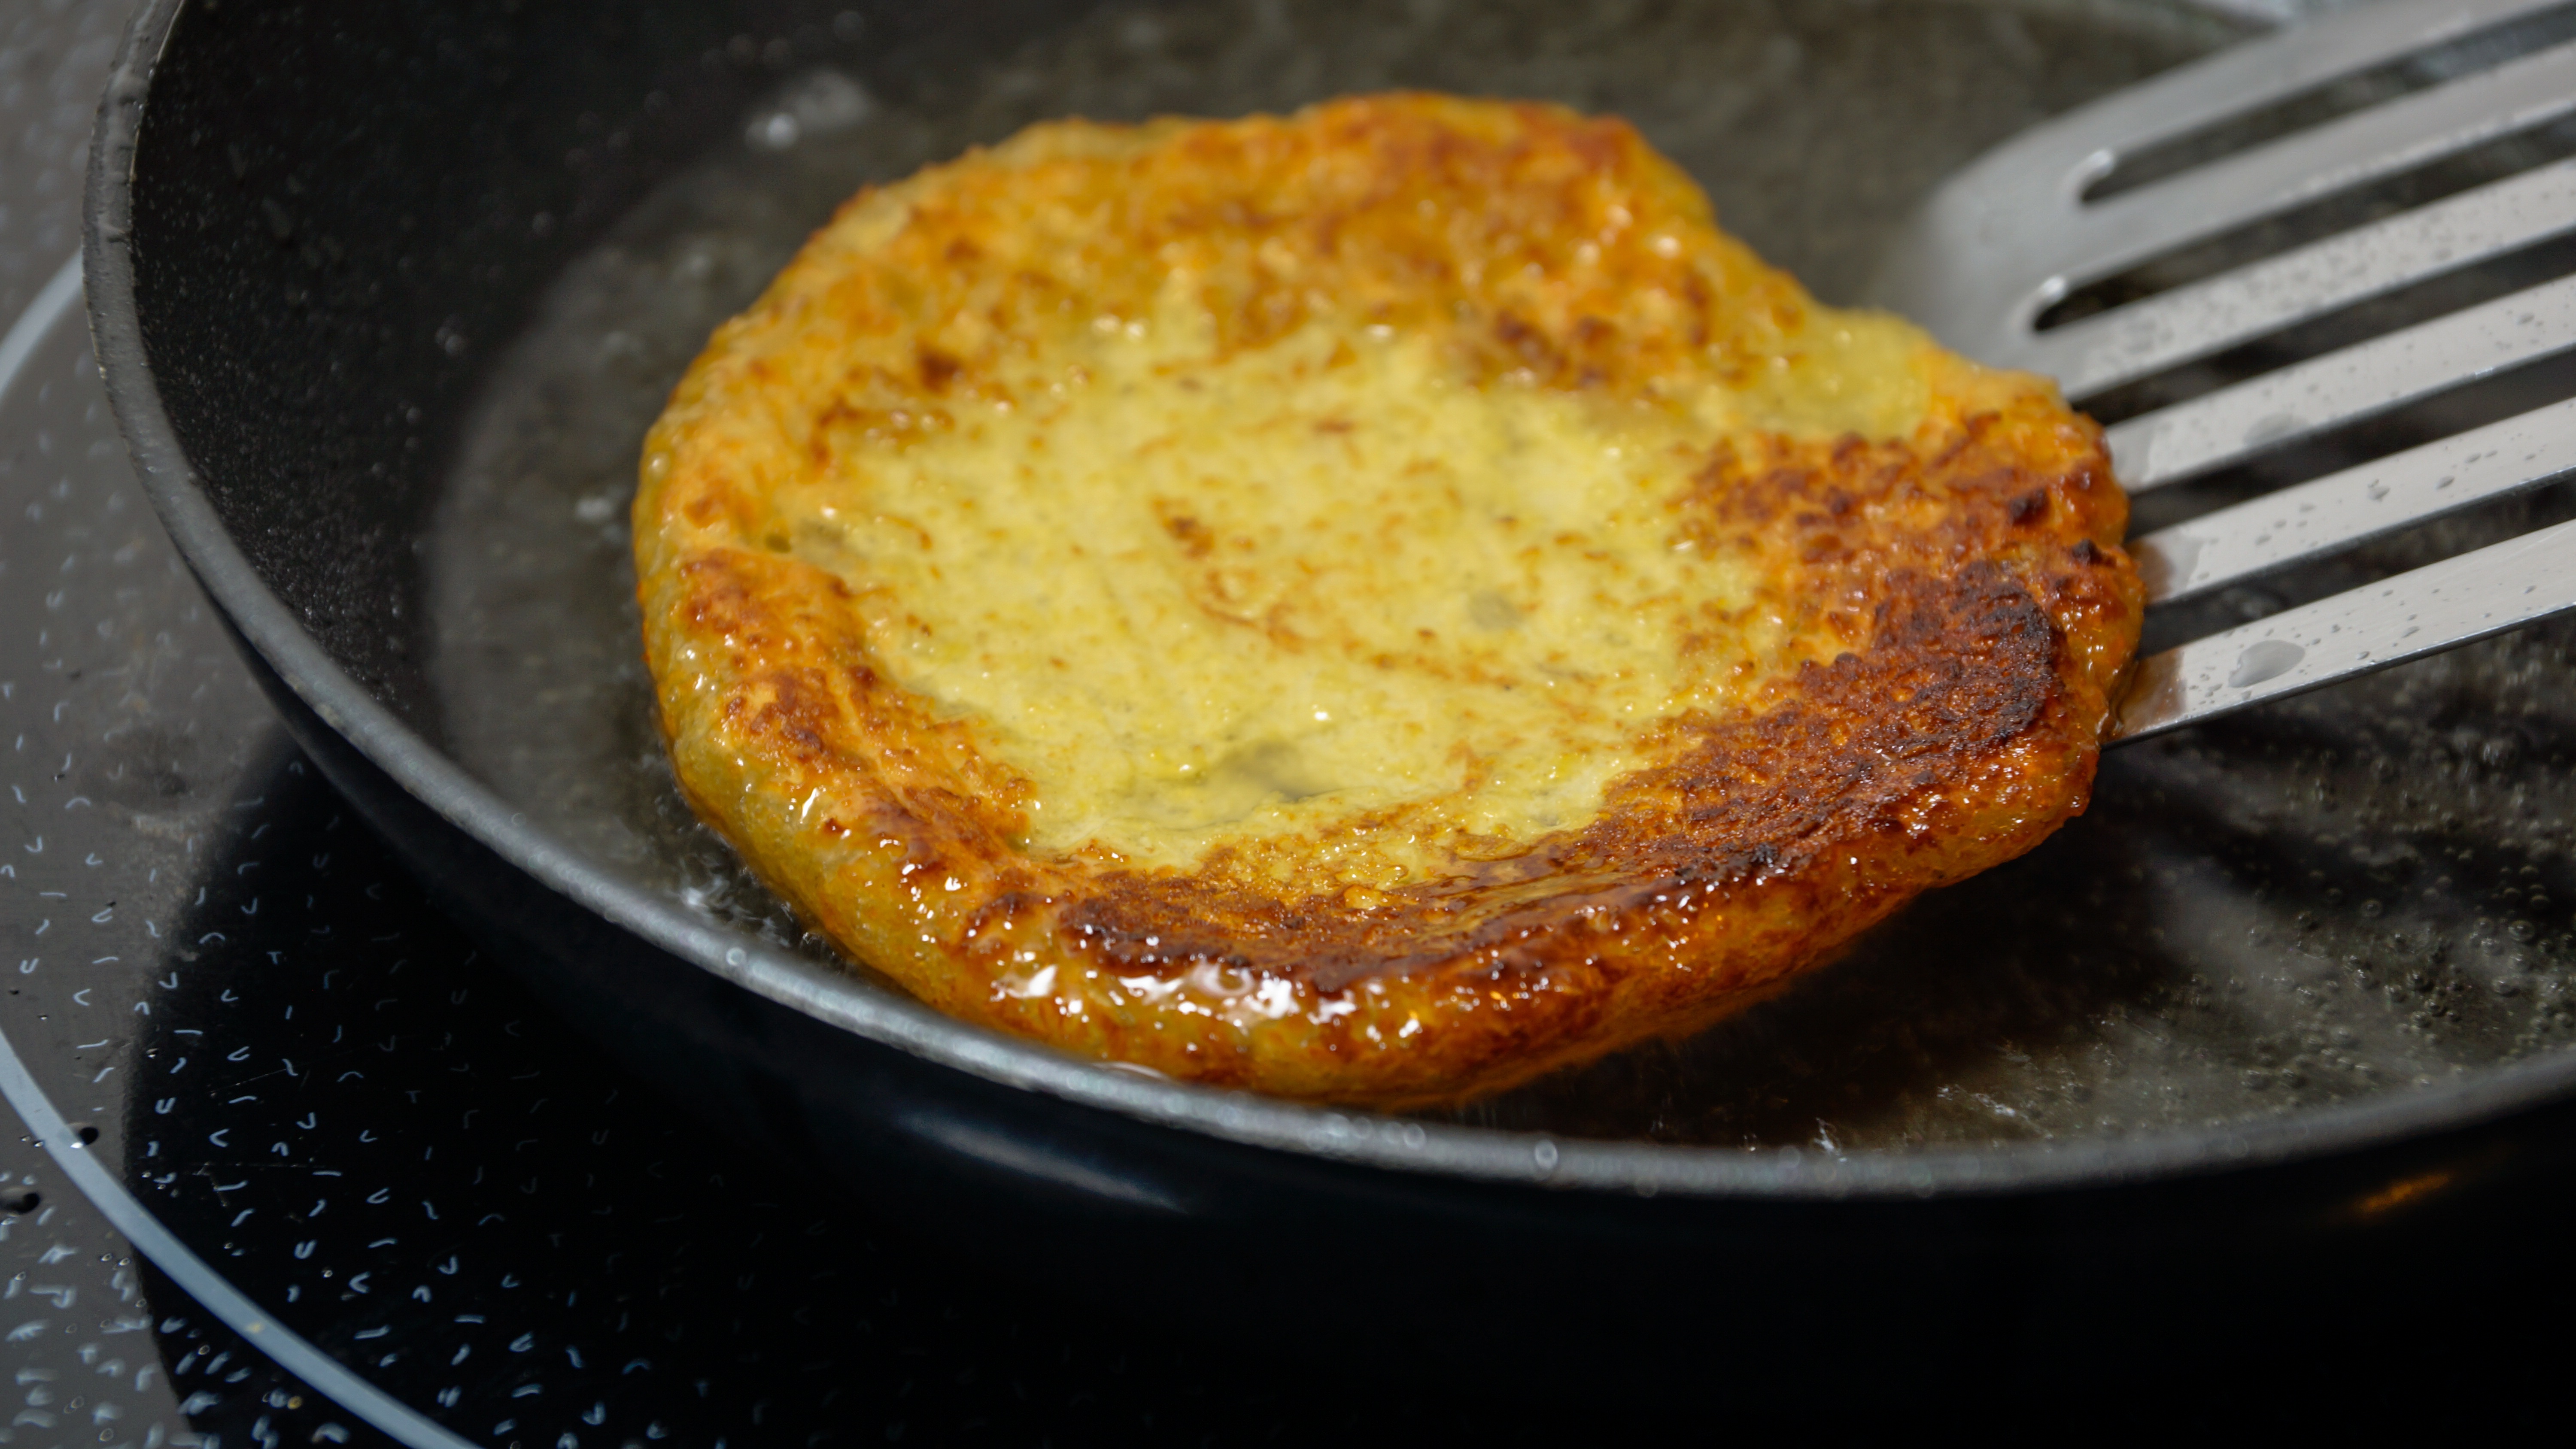
dish, meal, food, cooking, produce, vegetable, brown, breakfast, dessert, cuisine, pan, potato, pancake, fried, gold, vegetarian, traditional, potatoes, hanukkah, prepared, frying, latkes, pancakes, fried food, potato pancake, latke